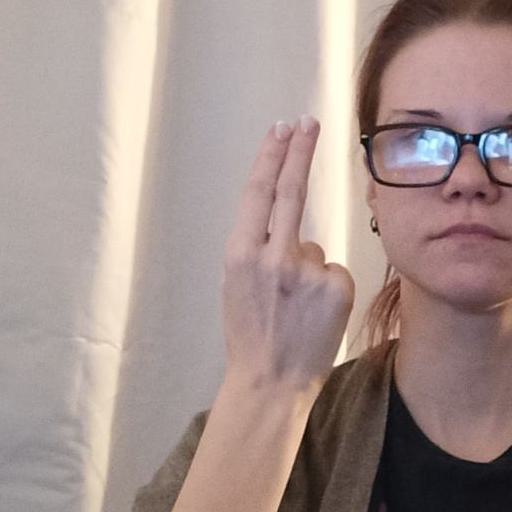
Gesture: two_up_inverted